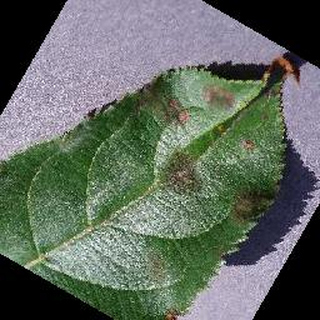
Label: apple_apple_scab